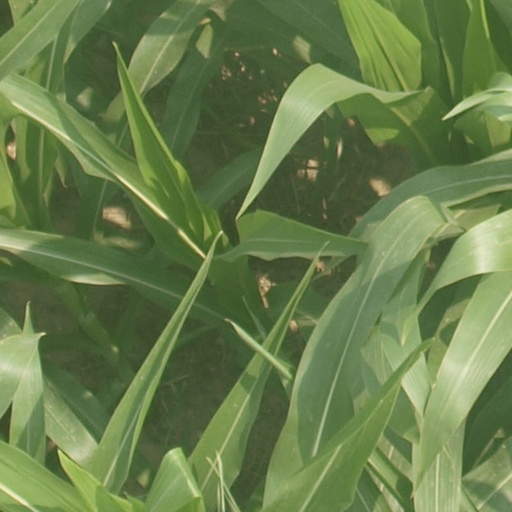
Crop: maize; corn